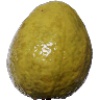
Label: Guava 1